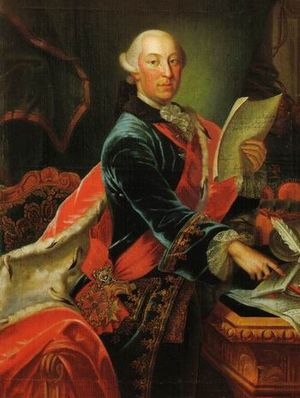
Karl Eugen af Württemberg
Karl Eugen af Württemberg
Karl Eugen af Württemberg var den ældste søn efter Karl Alexander og Maria Augusta Anna af Thurn und Taxis. Han regerede som hertug af Württemberg fra 1737 til sin død i 1728. Han blev efterfulgt af hans yngre bror Ludvig Eugen